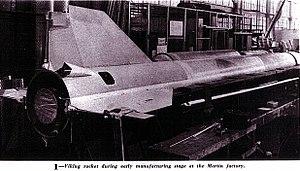
Viking est une famille de fusées-sondes américaines développée sous la direction du laboratoire de recherche de la Marine de guerre américaine NRL. Sa réalisation, décidée en 1946, a pour objectif d'acquérir une expertise nationale dans le domaine des fusées sur la base des missiles V-2 allemands capturés durant la Seconde Guerre mondiale. Il s'agit également de disposer d'un engin permettant de lancer des expériences scientifiques dans la haute atmosphère après l'épuisement du stock des V-2. Douze fusées Viking sont lancées entre 1949 et 1955. La fusée Viking est utilisée par la suite comme premier étage du lanceur léger Vanguard mis au point dans le but de placer en orbite le premier satellite artificiel américain.